1955 Rhineland-Palatinate state election

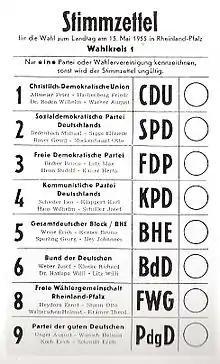
Ballot Paper

The 1955 Rhineland-Palatinate state election was conducted on 15 May 1955 to elect members to the Landtag, the state legislature of Rhineland-Palatinate, West Germany.